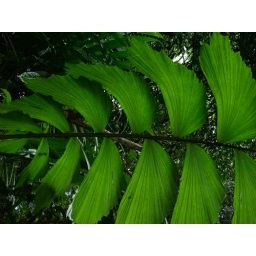
2010 Costa Rica.Leaf pattern of a palm tree family in the heart of rain forest in C.R.